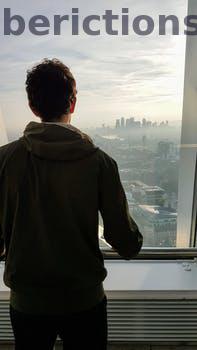
Label: Watermark